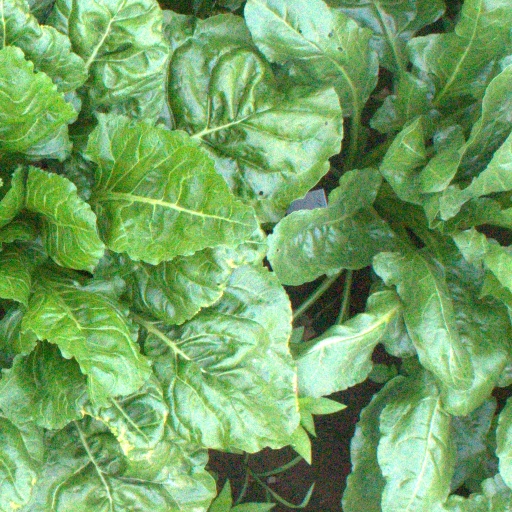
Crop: sugar beet